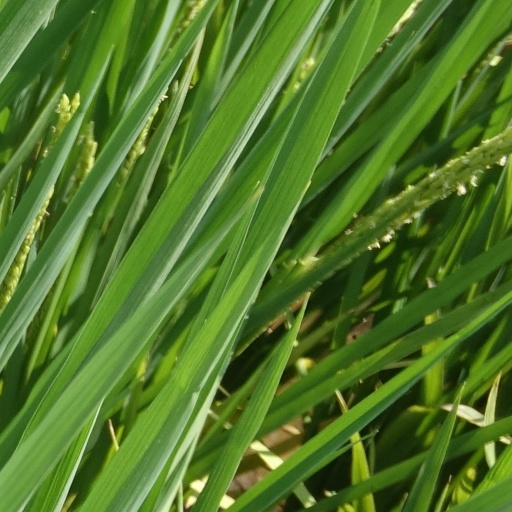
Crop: rice